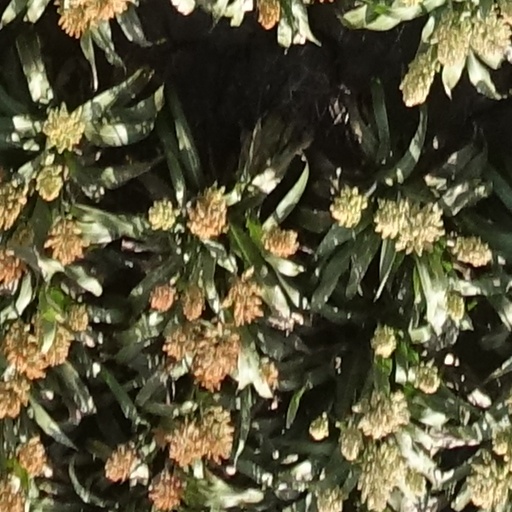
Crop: sorghum